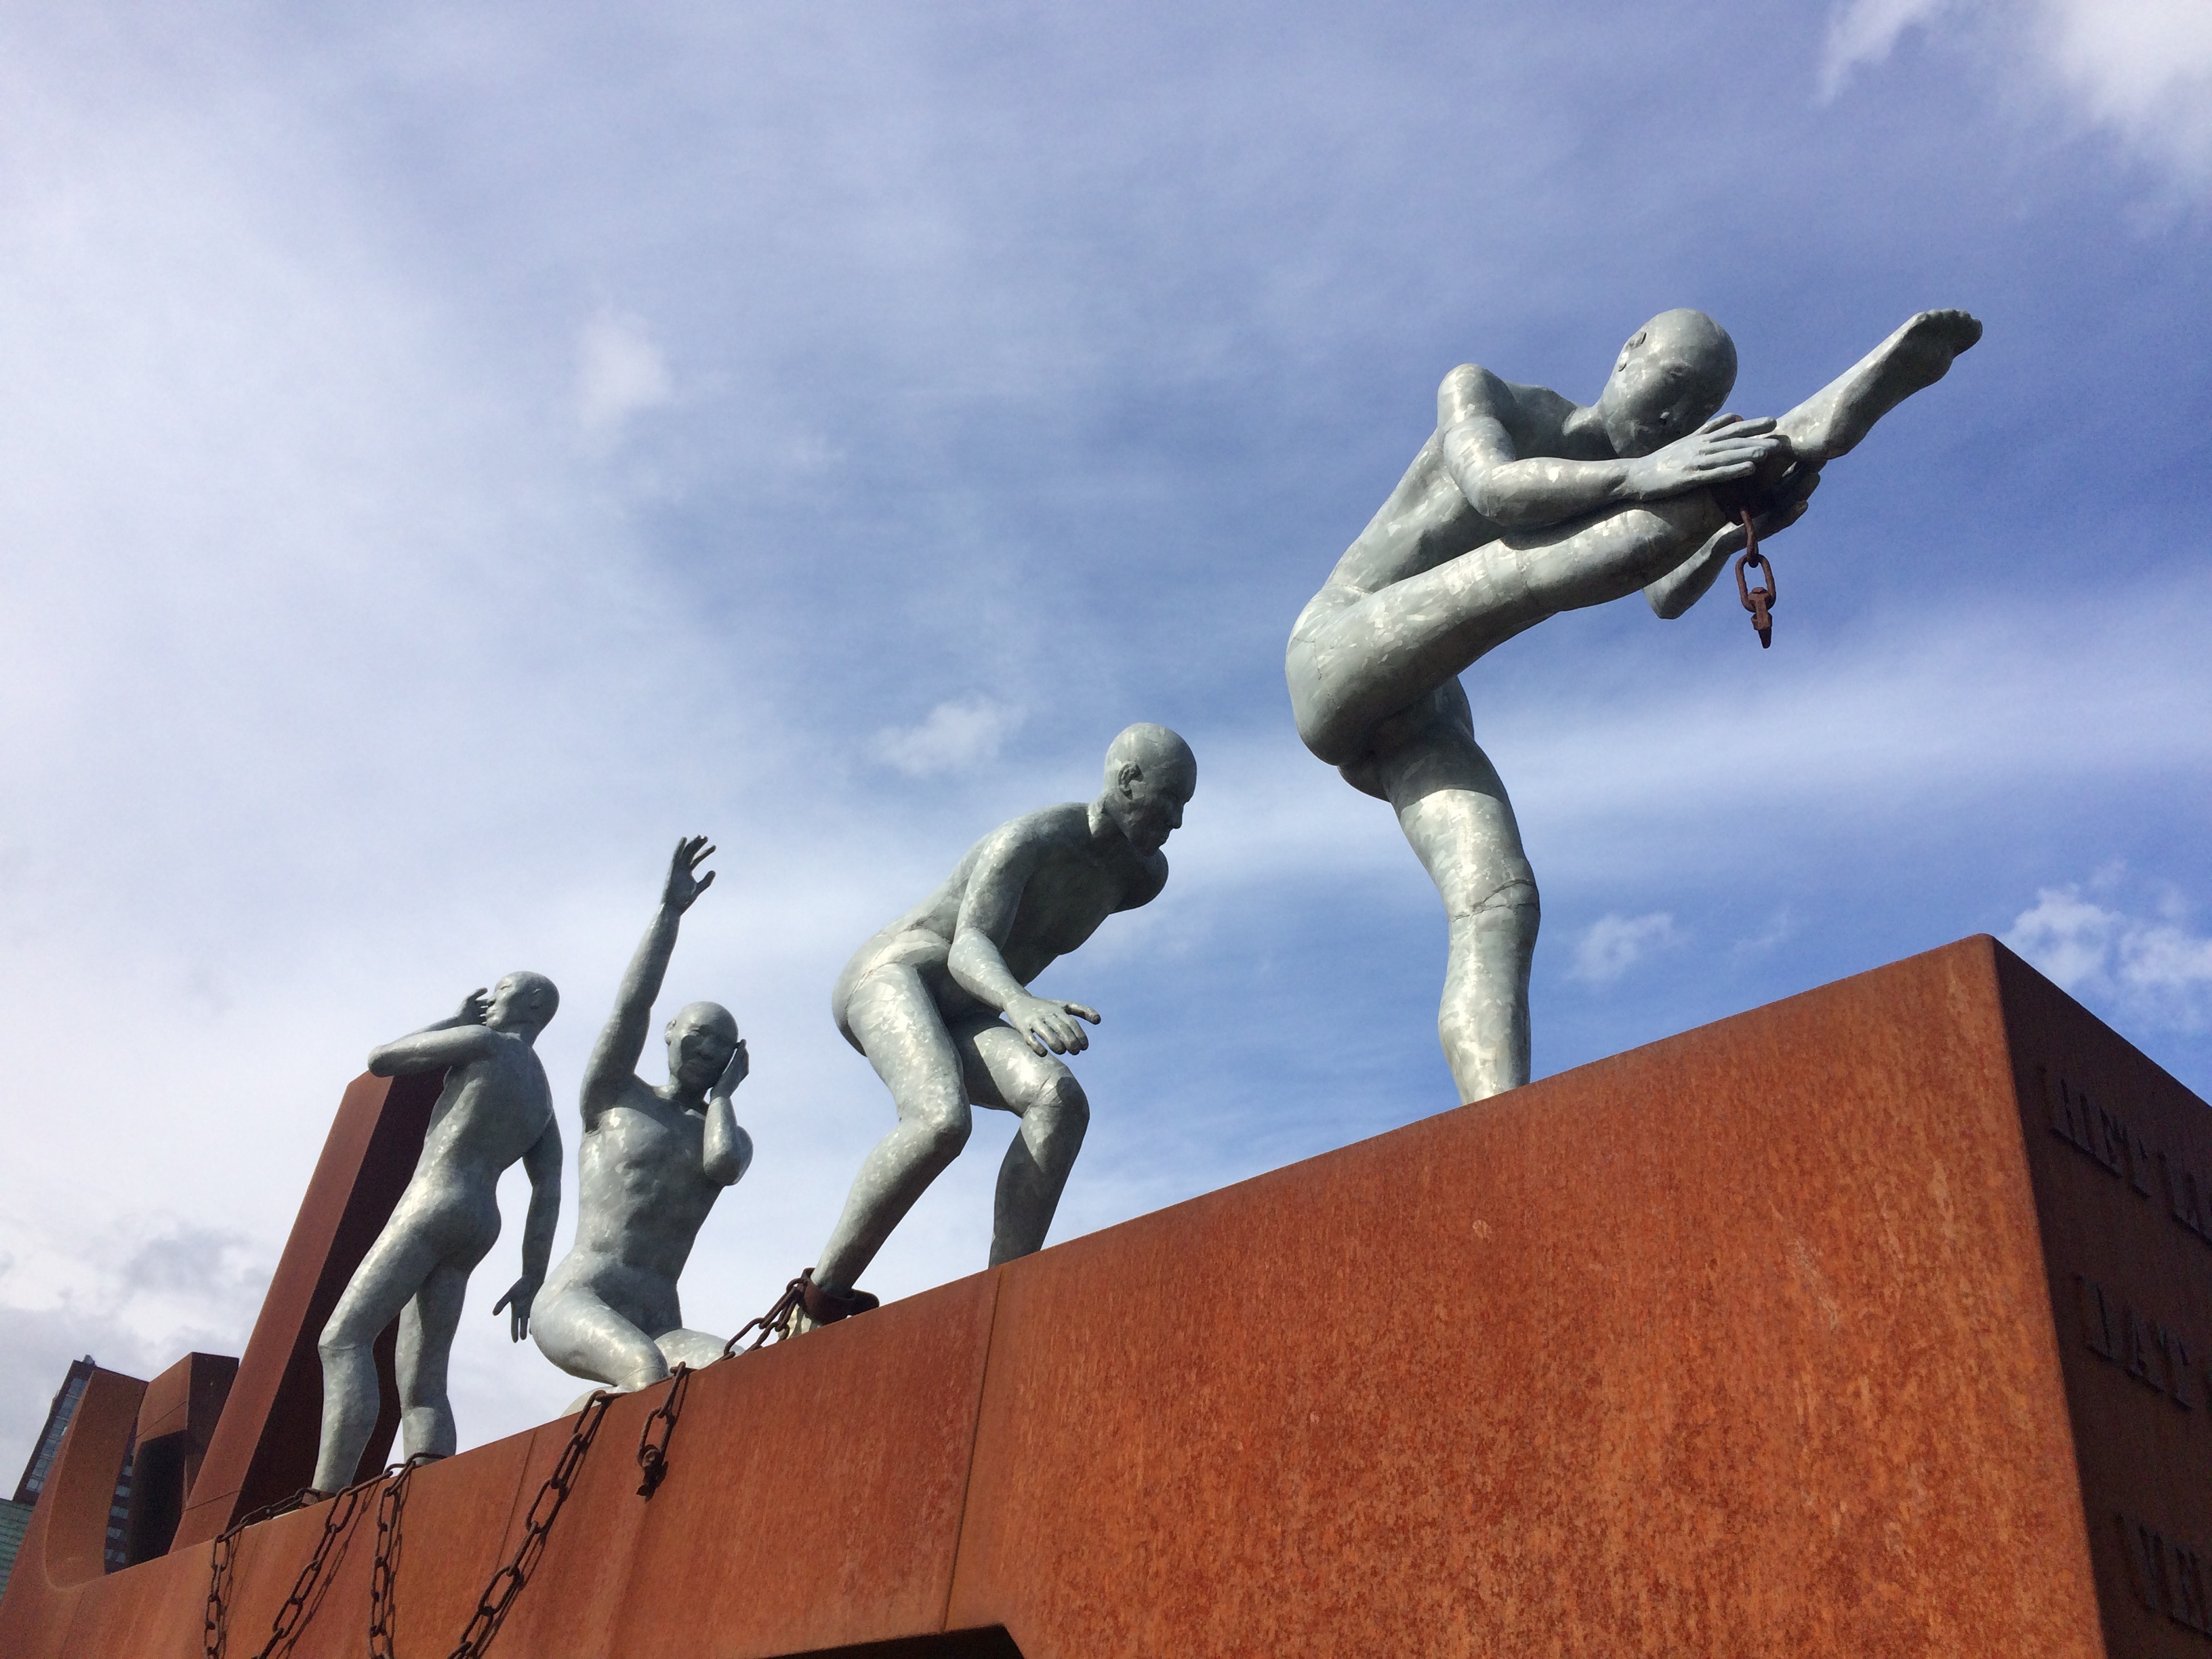
air, monument, statue, port, freedom, blue sky, sculpture, memorial, art, rotterdam, image, slavery